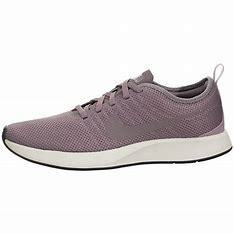
Brand: Nike
Model: Dualtone Racer